Jacques Guerlain

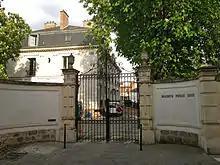
Former Guerlain villa, Colombes

Jacques Guerlain, the second child of Gabriel and Clarisse Guerlain, was born in 1874 in the family villa in Colombes. He was educated in England, in keeping with family tradition, and then in Paris at the École Monge where he studied history, English, German, Greek and Latin. His uncle, perfumer Aimé Guerlain, was childless, and thus trained Jacques from the age of sixteen as his apprentice and successor. In 1890 Jacques created his first perfume, "Ambre". He then interned in the organic chemistry laboratory of Charles Friedel at the University of Paris, before being officially employed in the family business in 1894. He experimented widely in both cosmetics and fragrance, perfecting a method for perfuming ink while publishing with Justin Dupont on the subject of various essential oils. Meanwhile, he composed his earliest works such as "Le Jardin de Mon Curé" (1895). In 1897 he assumed joint ownership of his family's company, shared with his brother, Pierre, and father. For two years, Jacques and Pierre exchanged the responsibilities of manager and chief perfumer, until Jacques assumed the latter role in 1899. During this period, Jacques composed several perfumes, including "Tsao Ko" (1898), his first perfume to reference the Orient, a dominant theme in his oeuvre.